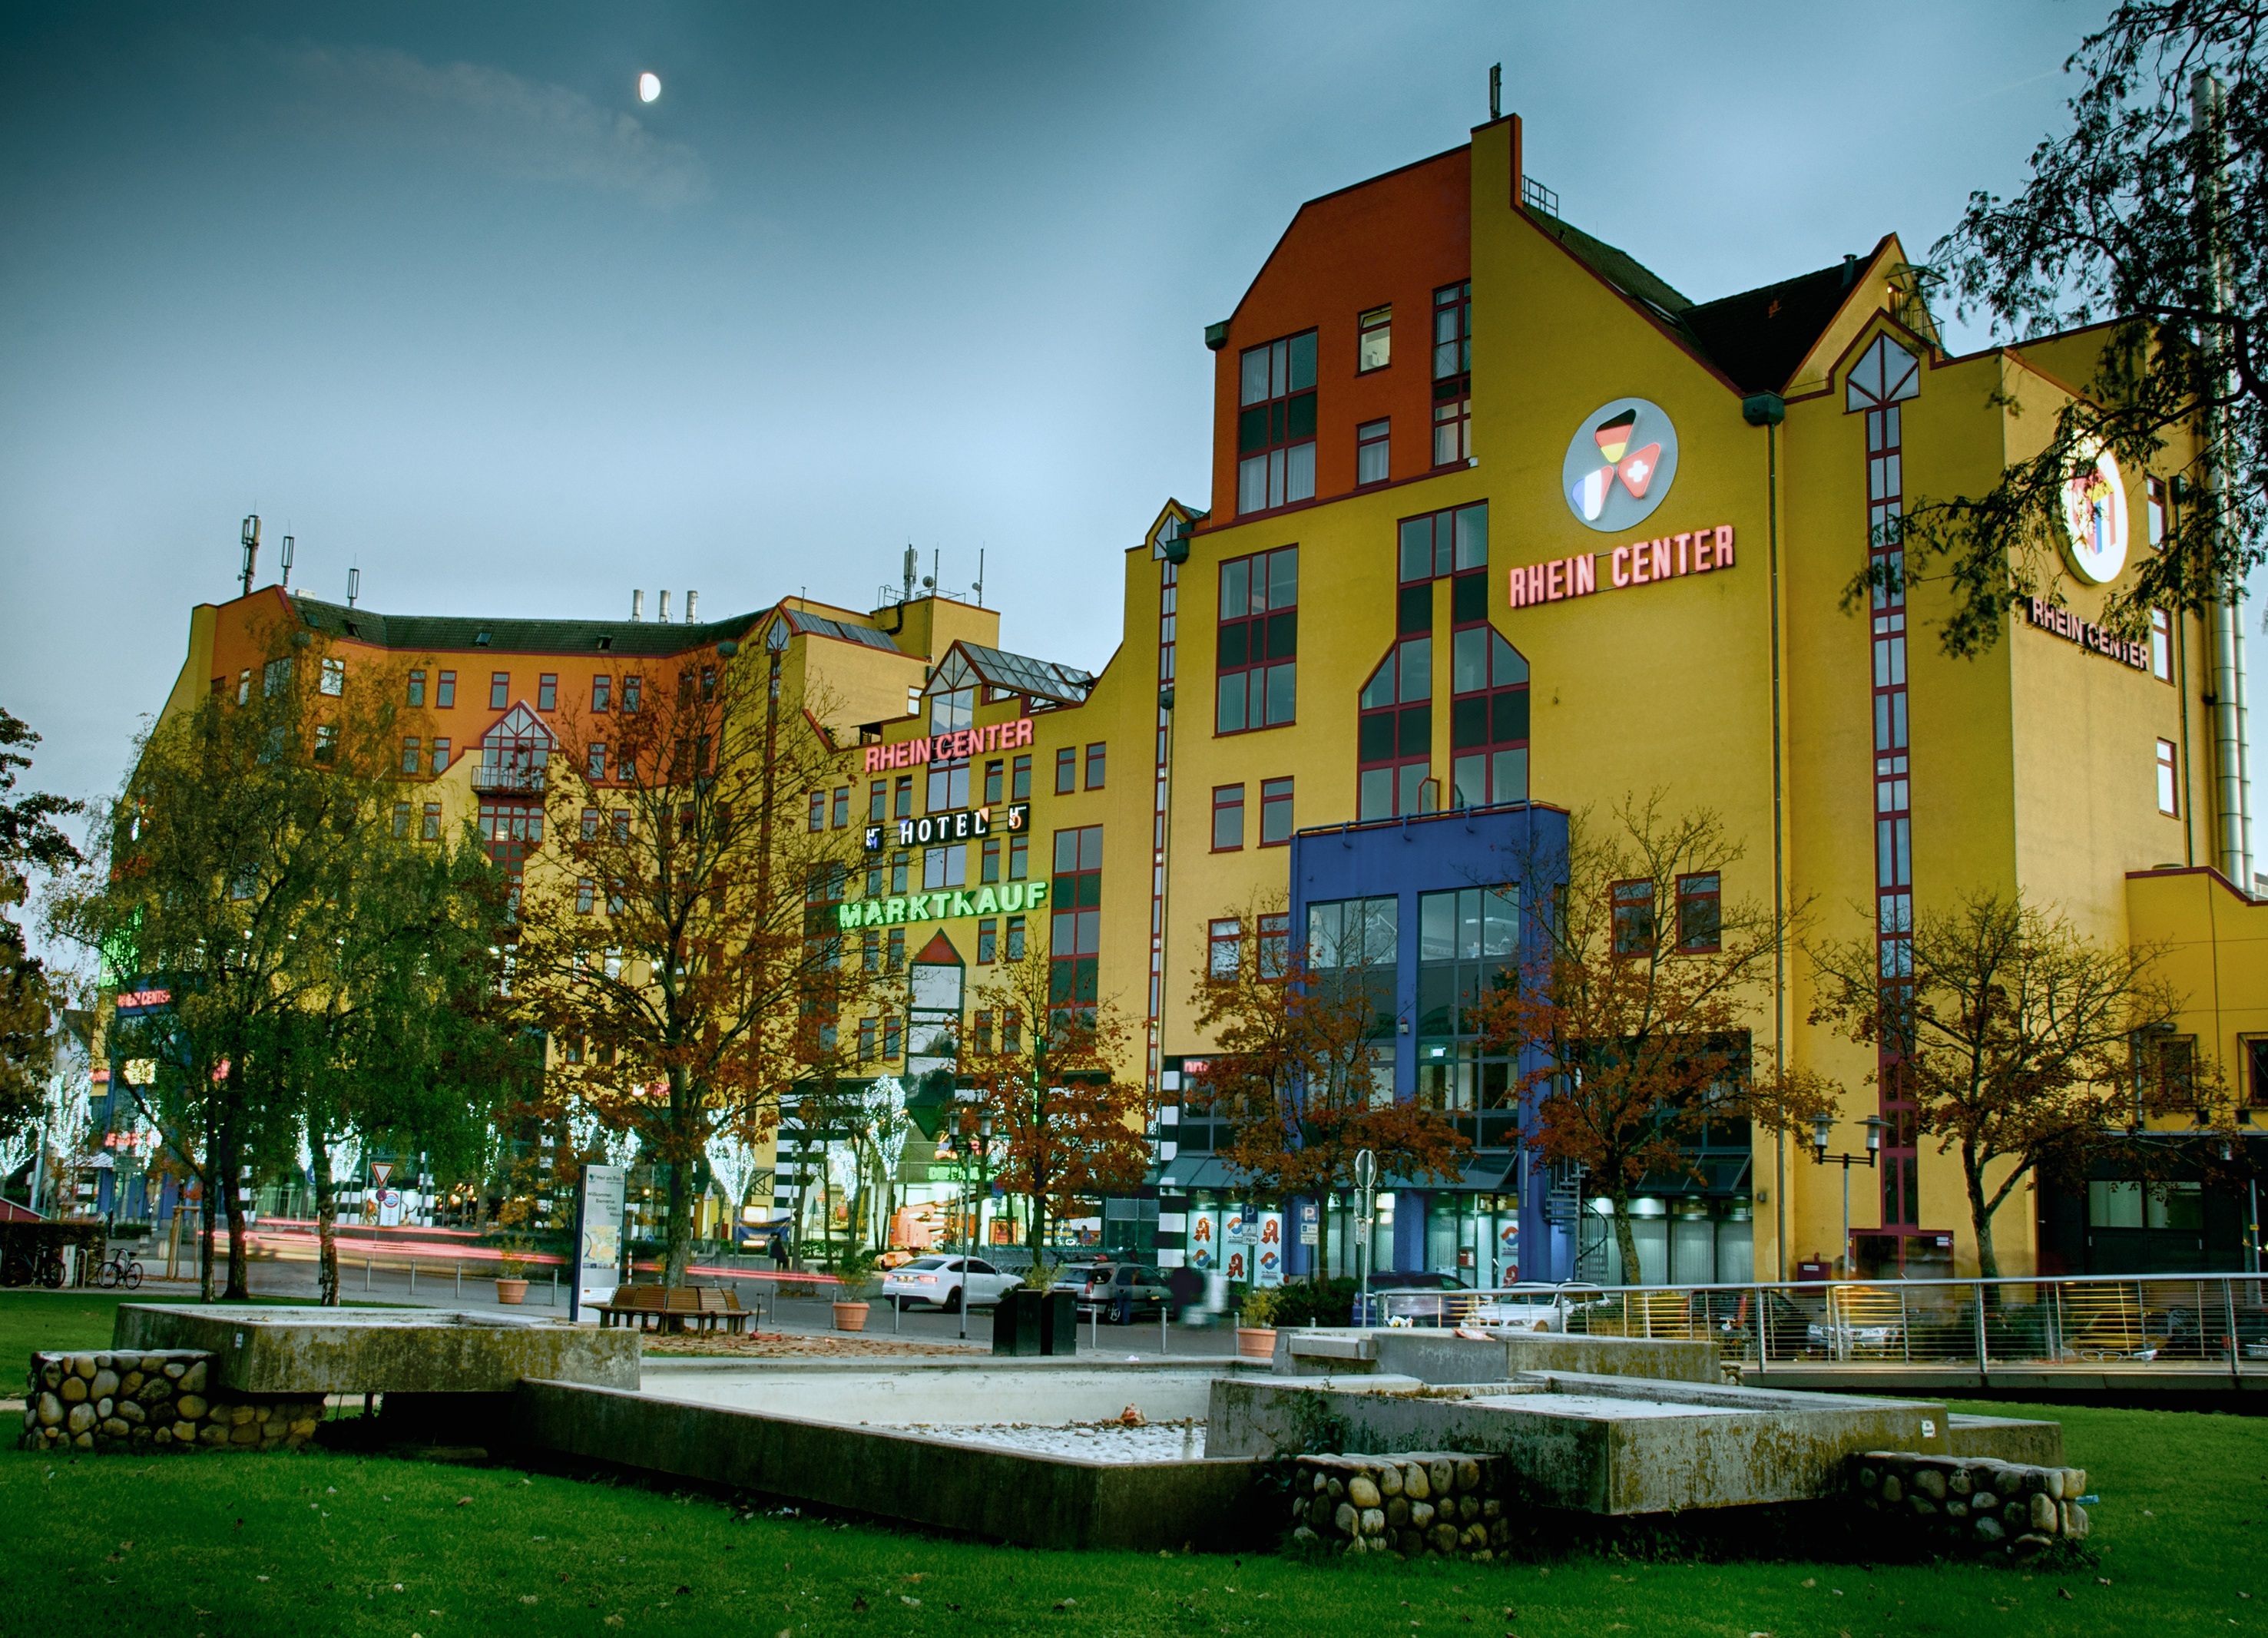
light, sunset, night, house, town, cityscape, downtown, vacation, evening, twilight, color, plaza, landmark, moon, waterway, resort, town square, estate, shopping centre, abendstimmung, neighbourhood, blue hour, urban area, weil am rhein